Victor Oladipo

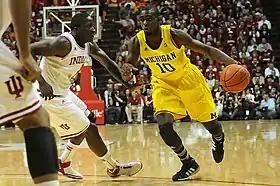
Oladipo (left) guards Tim Hardaway Jr. of the Michigan Wolverines in 2012

Oladipo chose to play basketball at Indiana University Bloomington and major in sports communication broadcasting, turning down offers from Notre Dame, Maryland, Xavier and others. Upon his commitment to the Hoosiers, he said, "It's like a basketball atmosphere everywhere you go...Bloomington, Indiana is a basketball town. That's perfect."